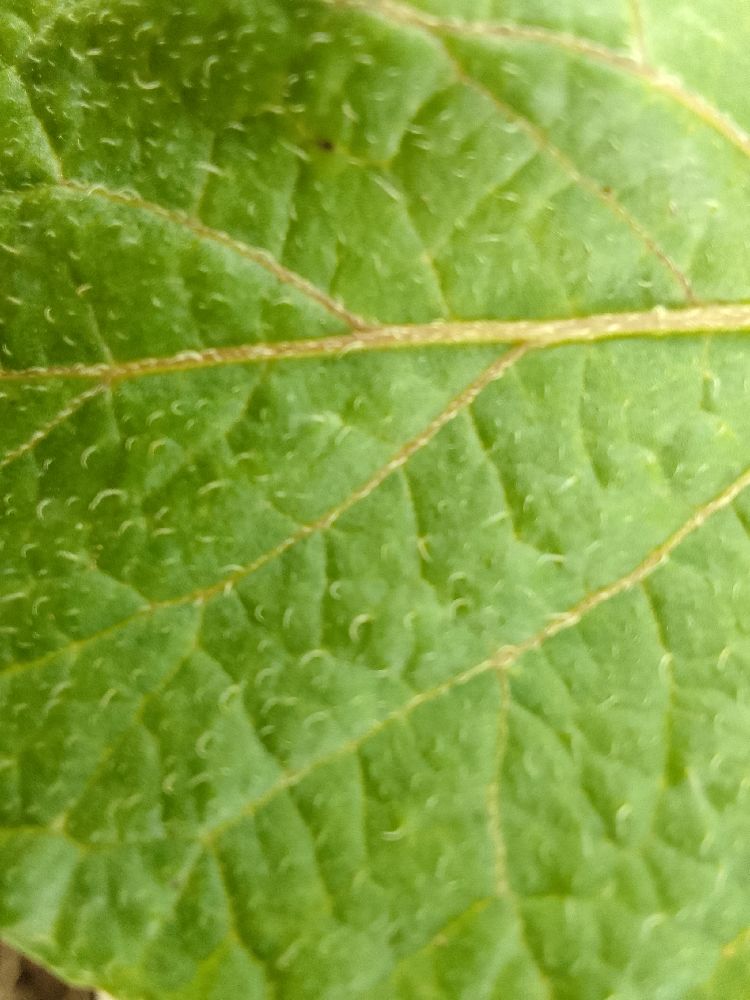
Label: Healthy